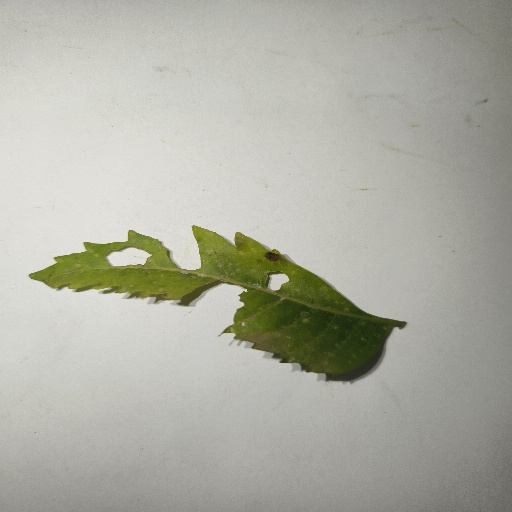
Species: Neem
Leaf condition: Shot Hole Leaf